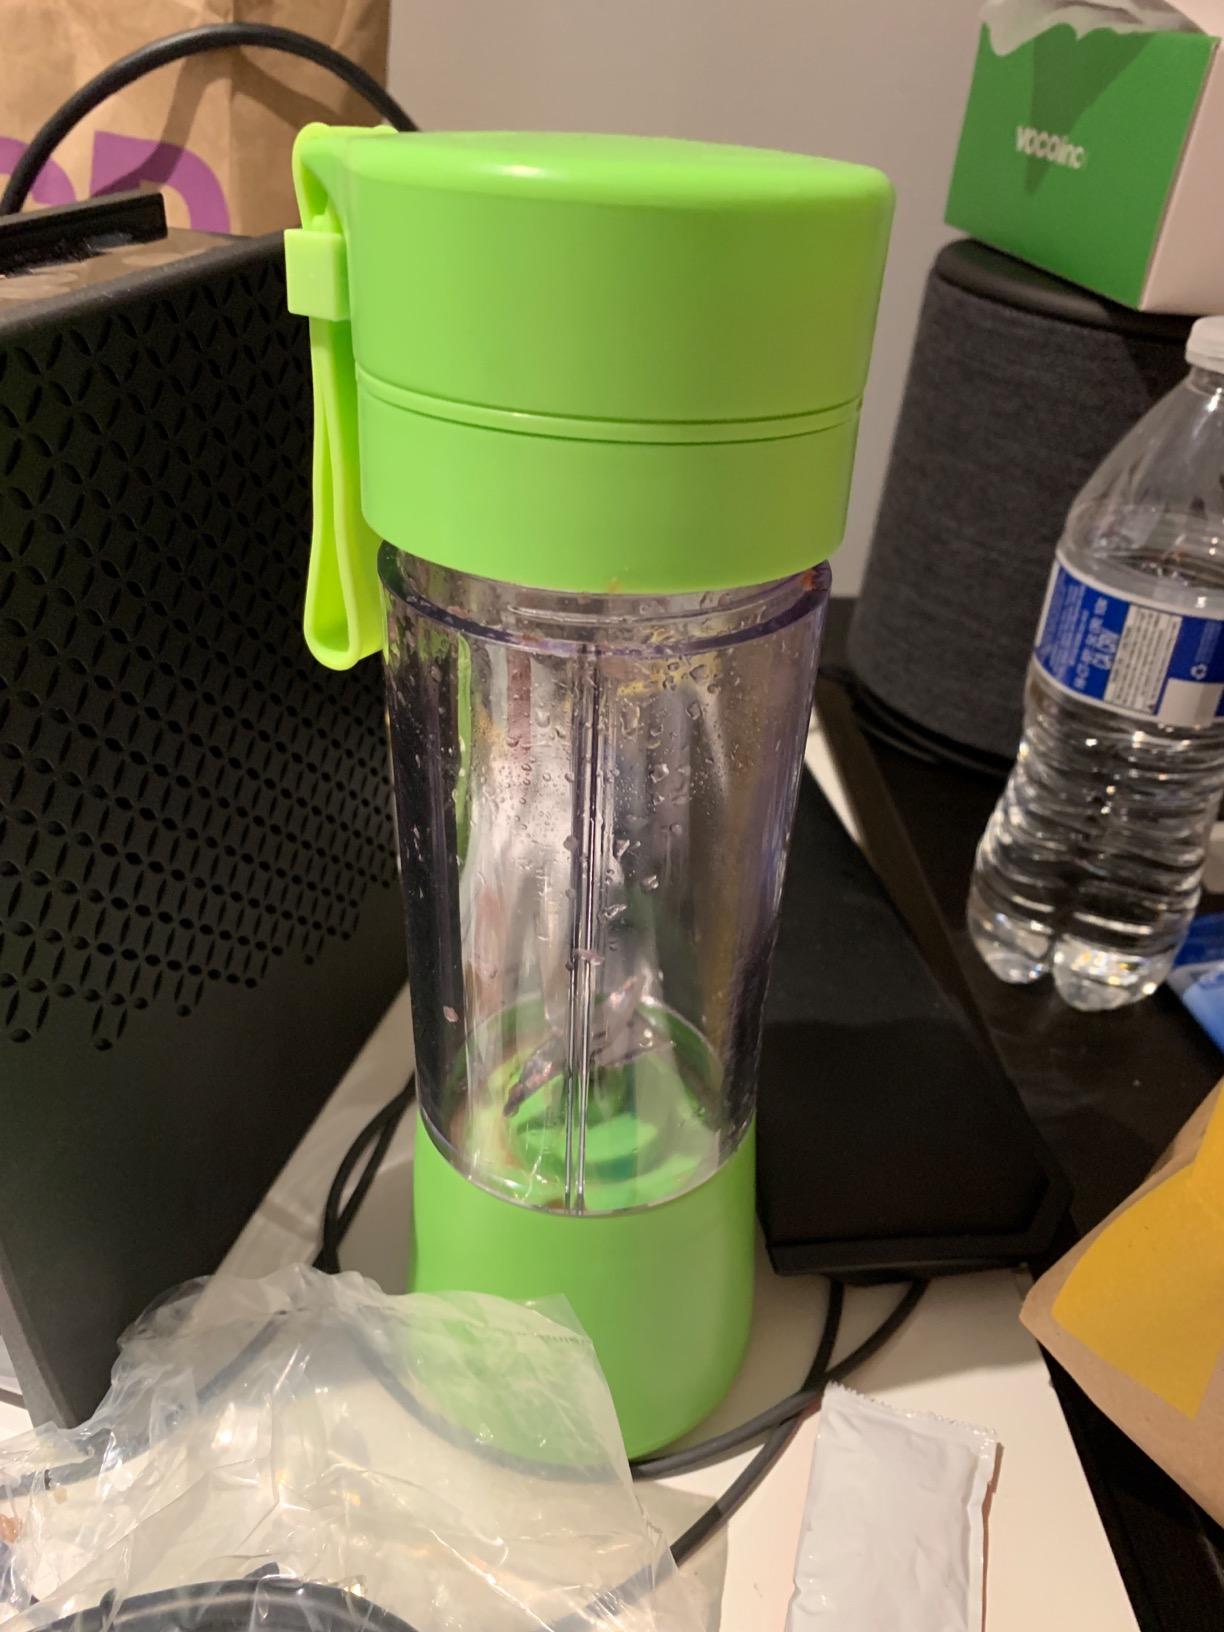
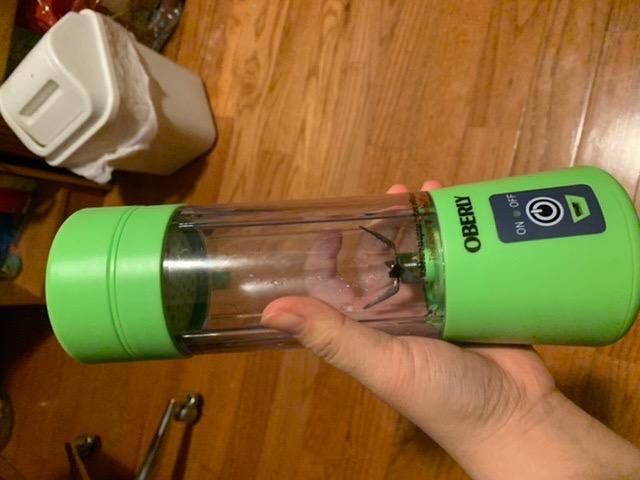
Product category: items_blender
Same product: yes